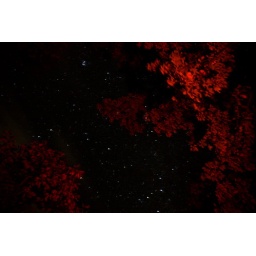
Beautiful night sky with trees in the view reflecting reddish light from the bonfire